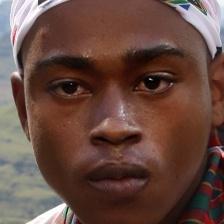
Label: faces